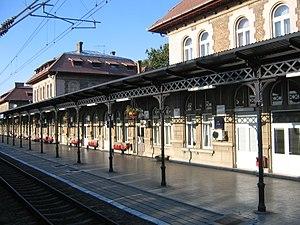
Curtici est une ville du județ d'Arad, dans la région de Crișana, en Roumanie. Située à près de 17 kilomètres d'Arad, la ville s'étend sur une superficie de près de 72,65 km².